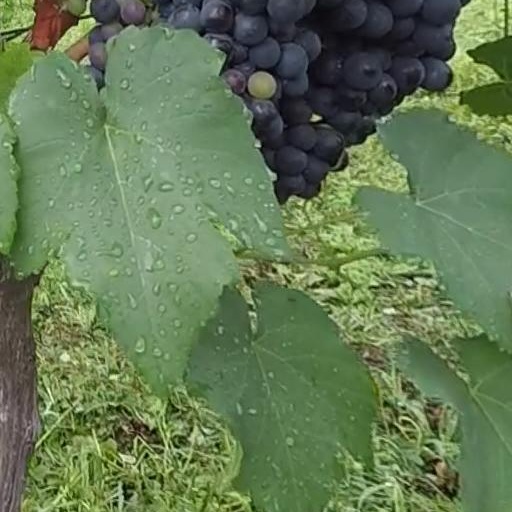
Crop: grape